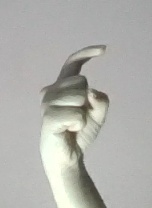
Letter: ra